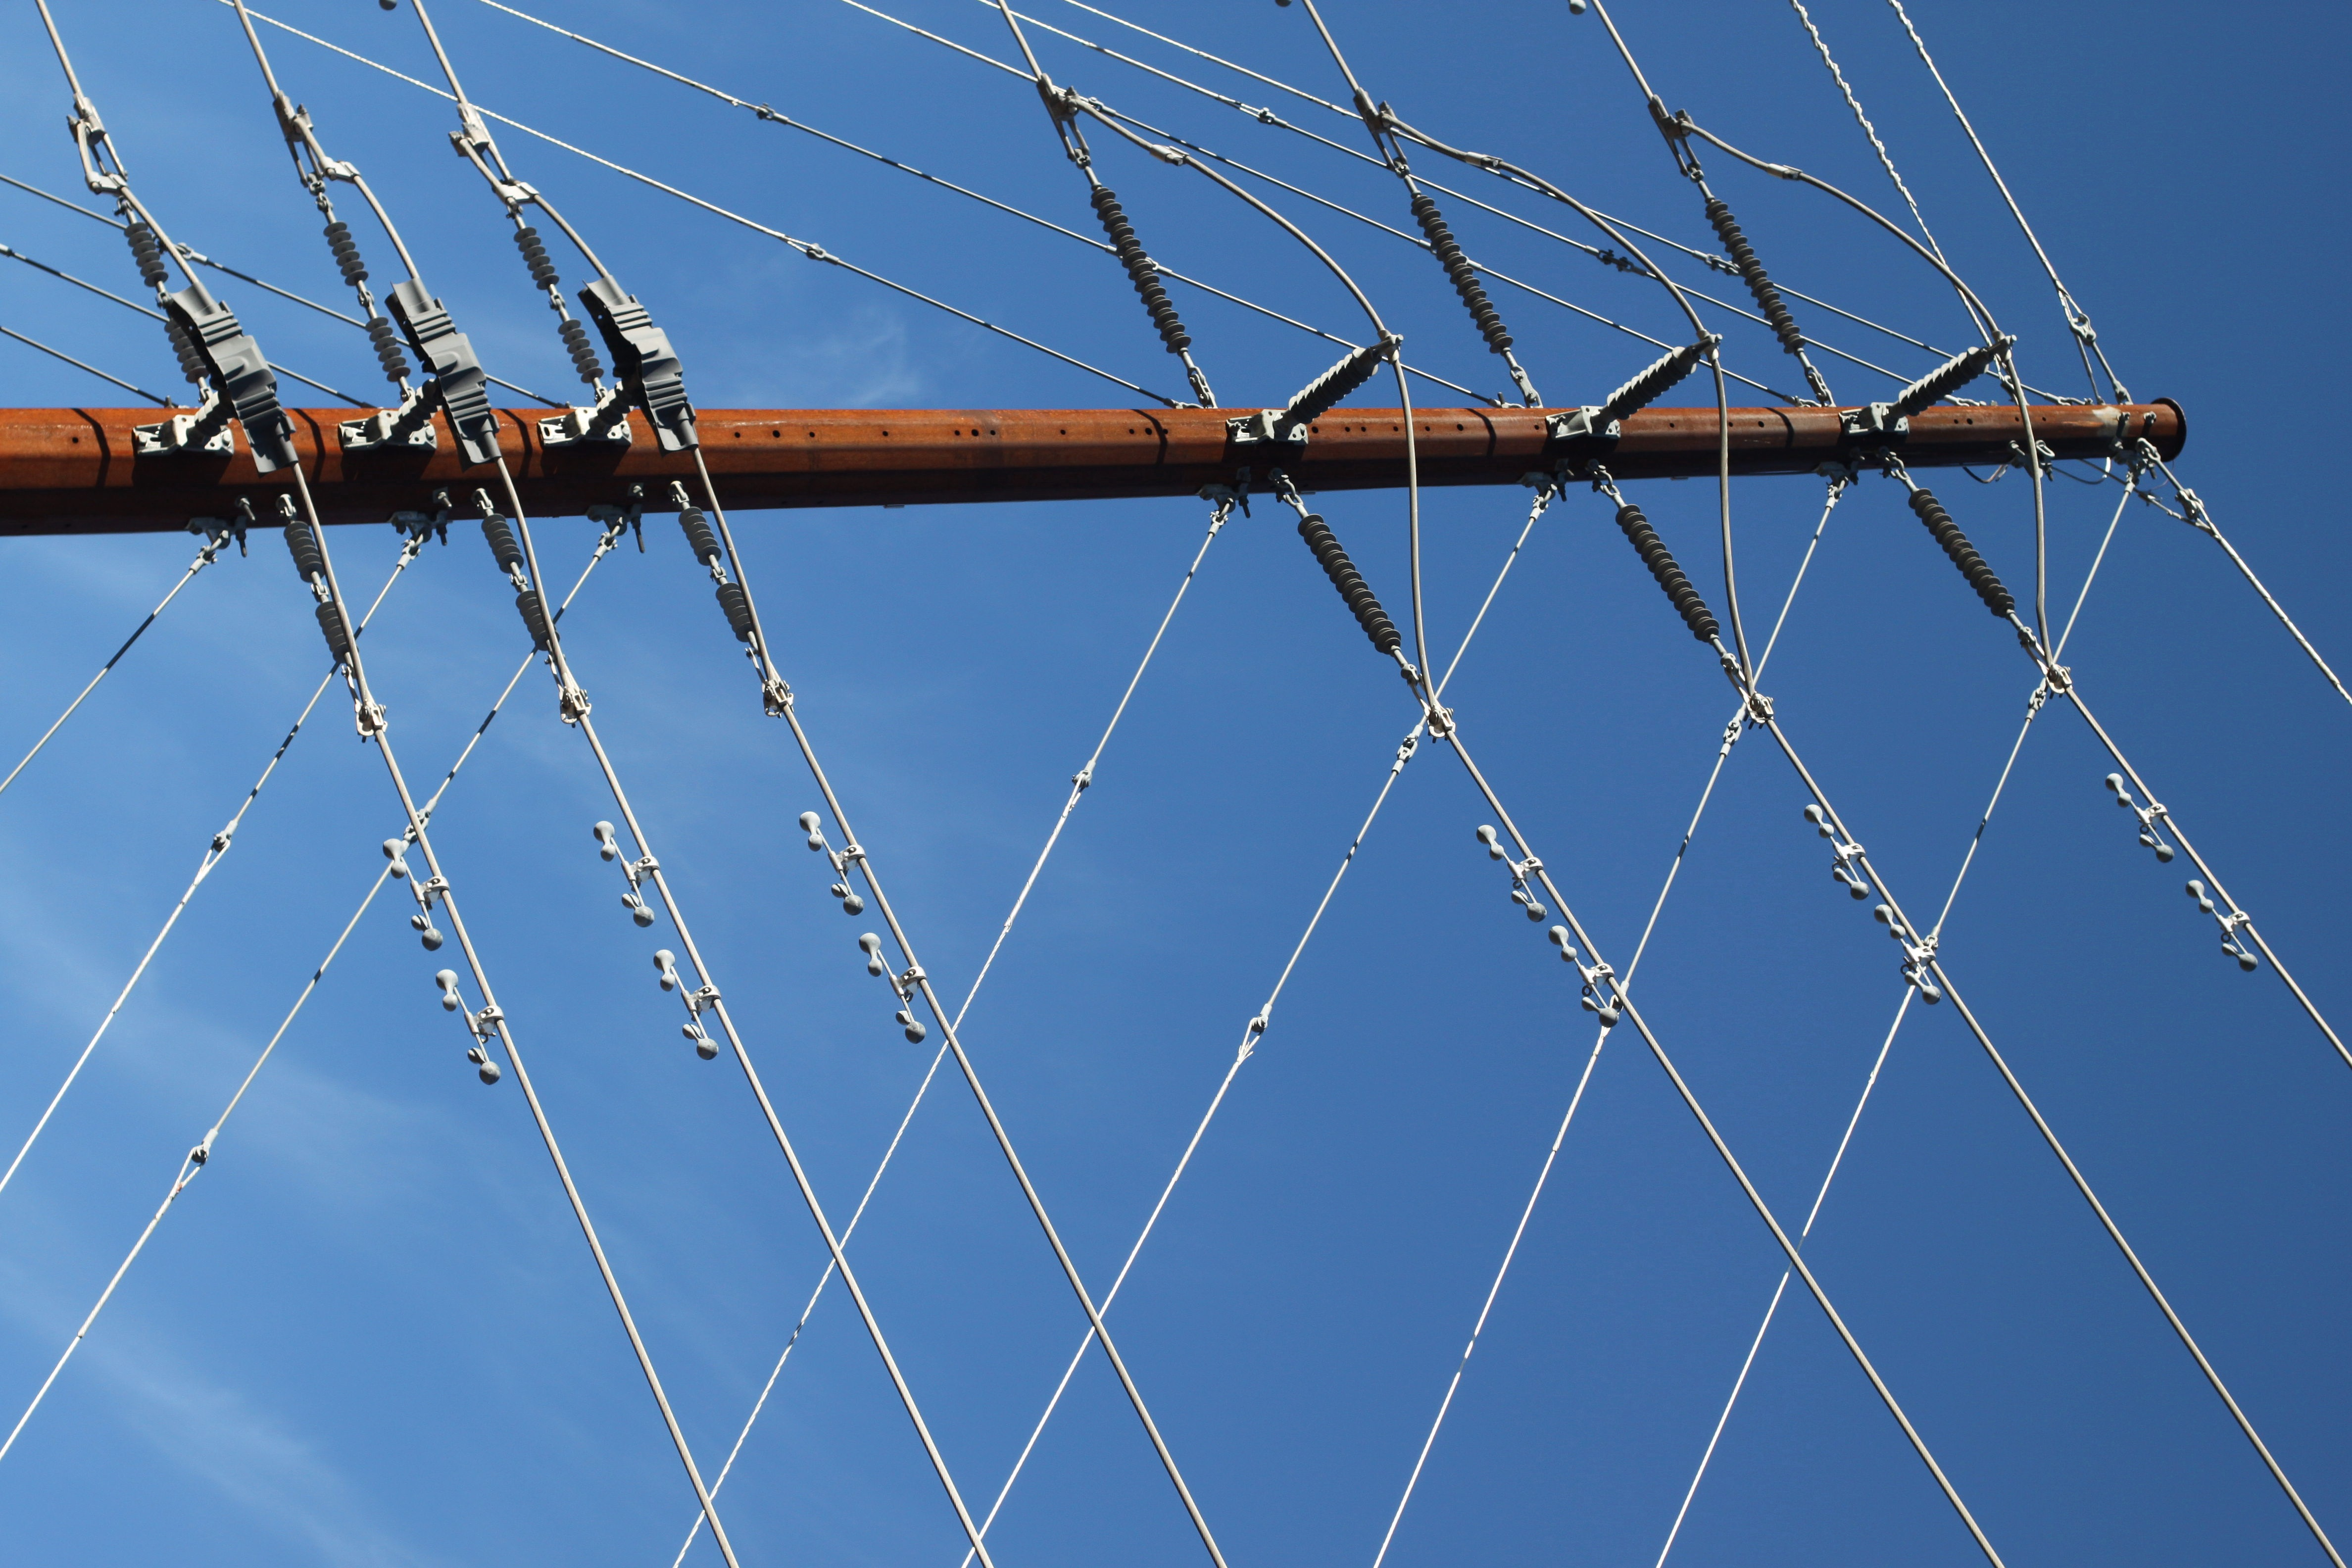
fence, sky, line, tower, mast, blue, electricity, net, transmission tower, outdoor structure, wire fencing, home fencing, electrical supply, electronics accessory, overhead power line